Murmansk Initiative

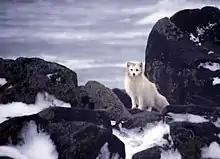
The Arctic fox, a mammal endemic to the Arctic region

The Murmansk Initiative was heard and received positively throughout the world. It led to a restoring confidence in diplomatic negotiations in the European North which were lost during the Cold War, and laid the foundation for a fundamentally new arena for cooperation.